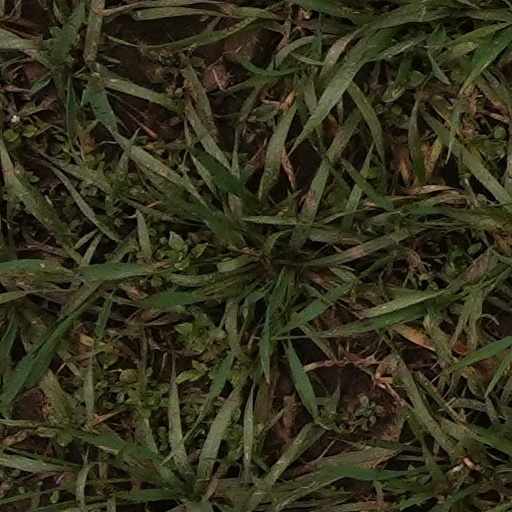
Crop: wheat